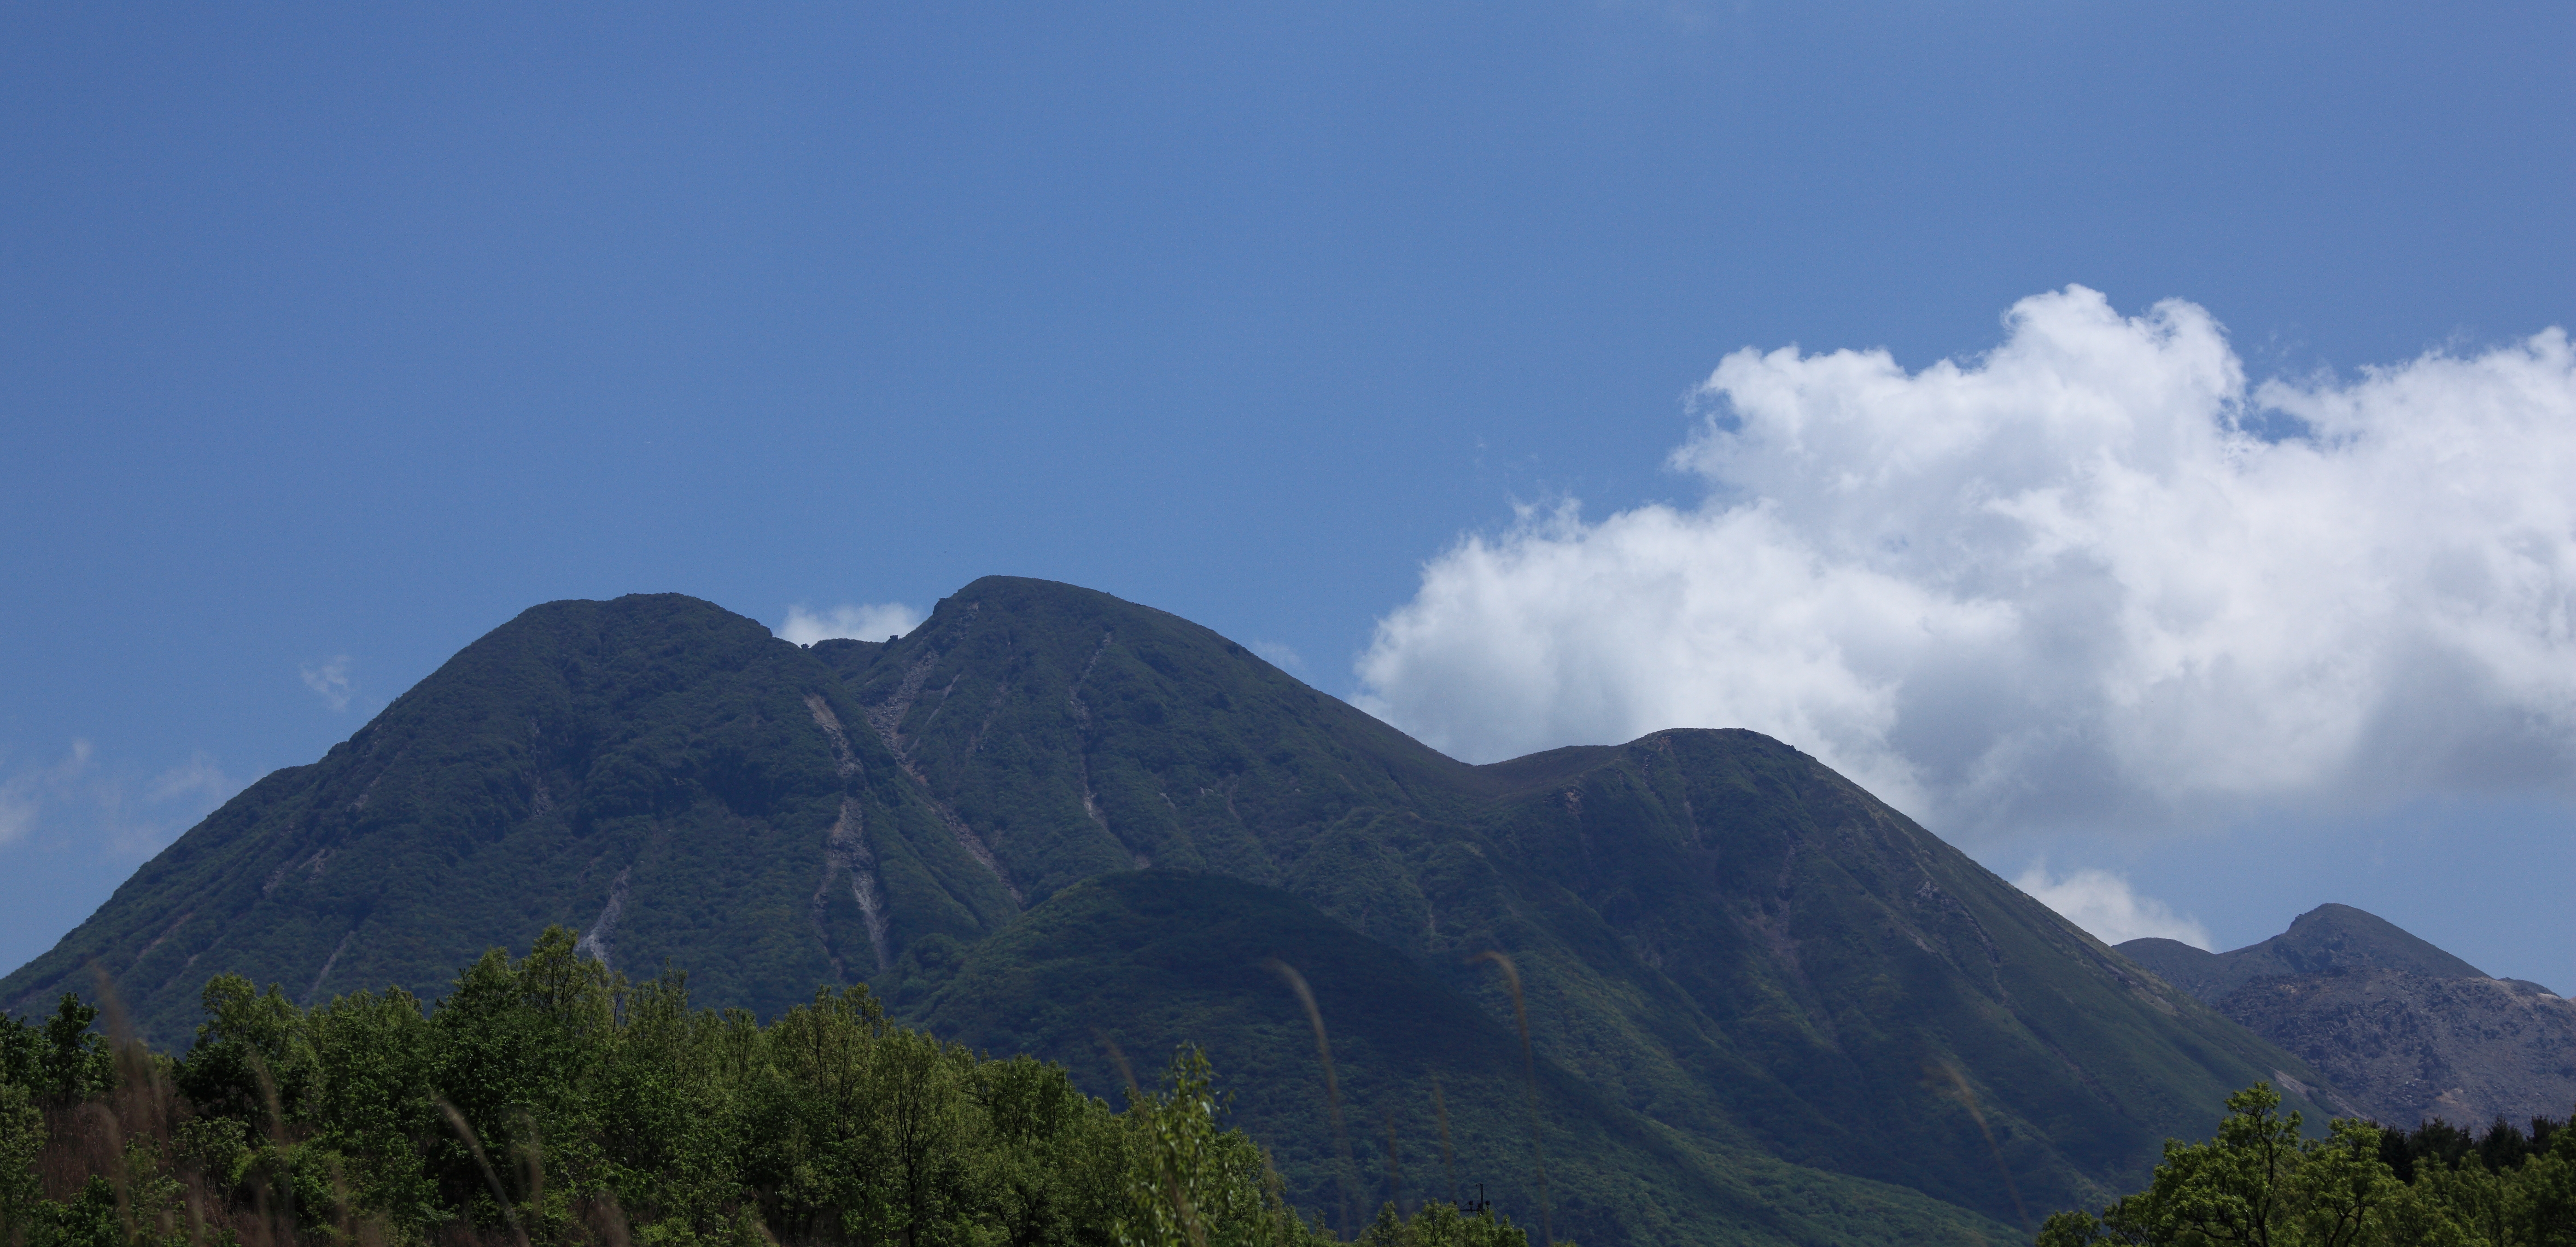
landscape, nature, wilderness, mountain, cloud, hill, view, mountain range, high, highland, ridge, summit, alps, plateau, 5d, hires, fell, markii, ecosystem, hi, res, resolution, landform, stratovolcano, mountain pass, geographical feature, mountainous landforms